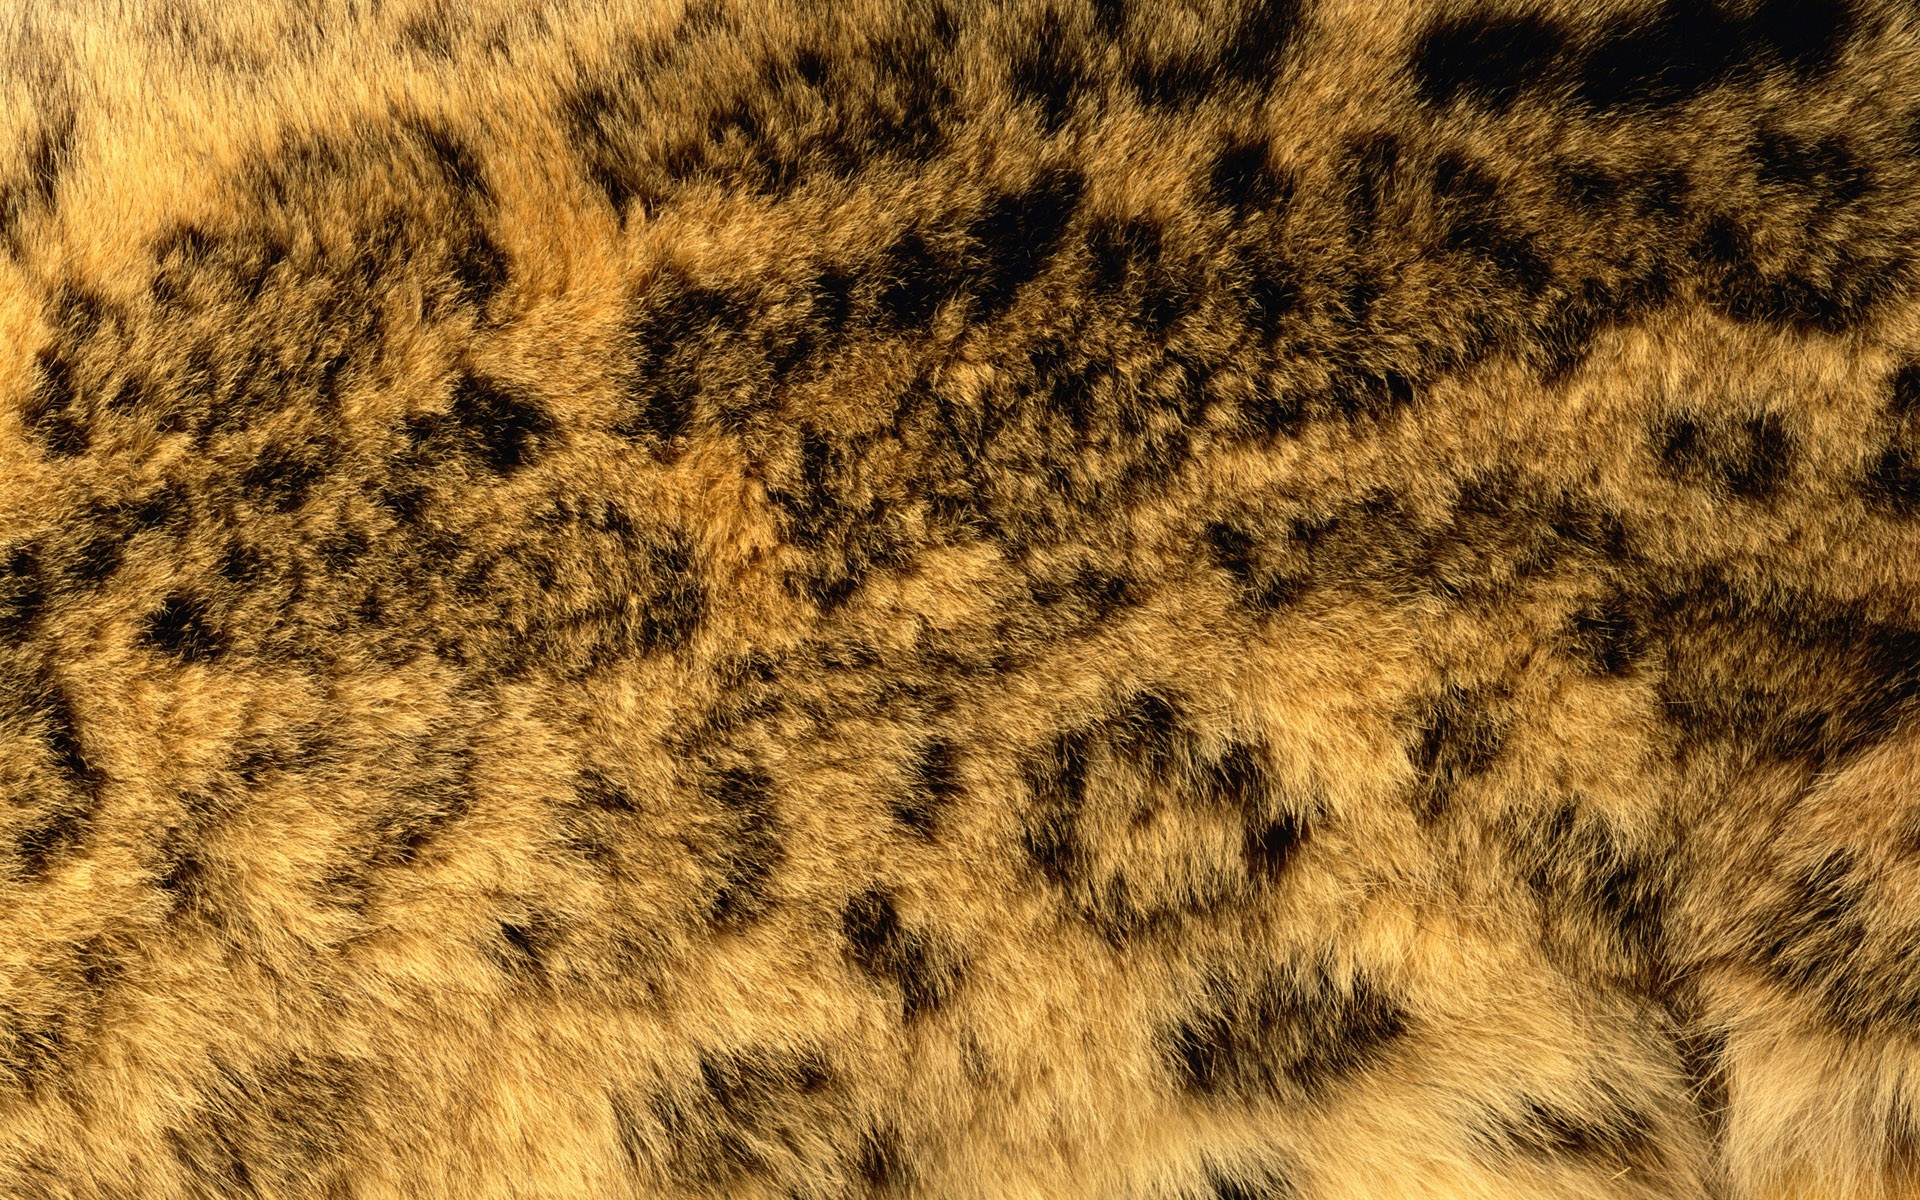
grain, wildlife, fur, soil, mammal, savanna, material, leopard, close up, cheetah, vertebrate, bristle dog, big cats, cat like mammal